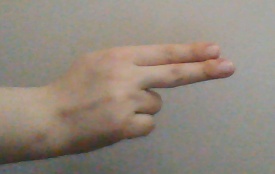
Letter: ain